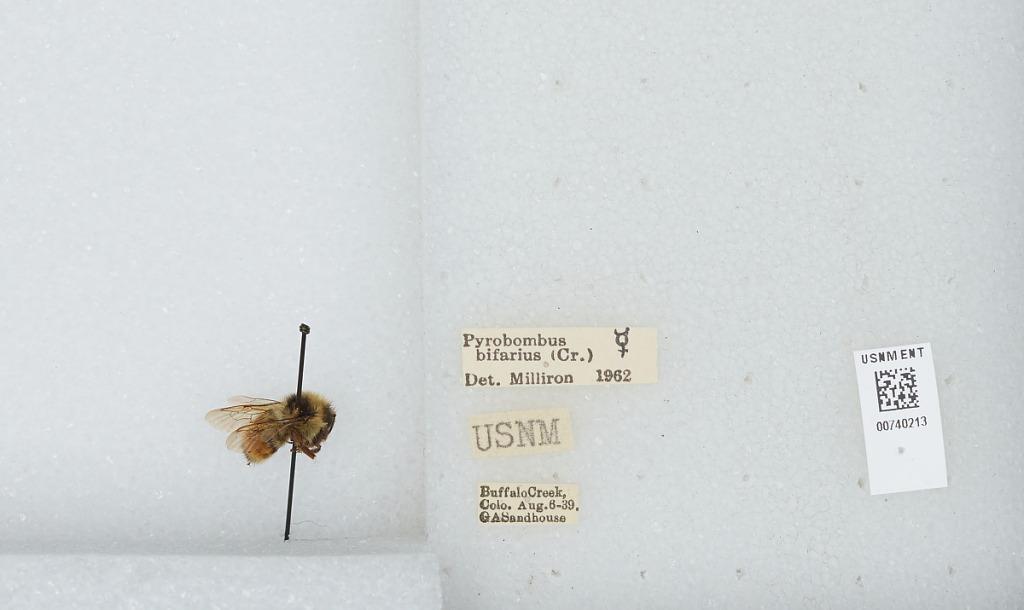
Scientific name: Bombus (Pyrobombus) bifarius Cresson
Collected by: G. Sandhouse
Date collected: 1939-8-6
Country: United States
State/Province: Colorado
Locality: Buffalo Creek
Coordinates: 39.3864, -105.27
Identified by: Milliron